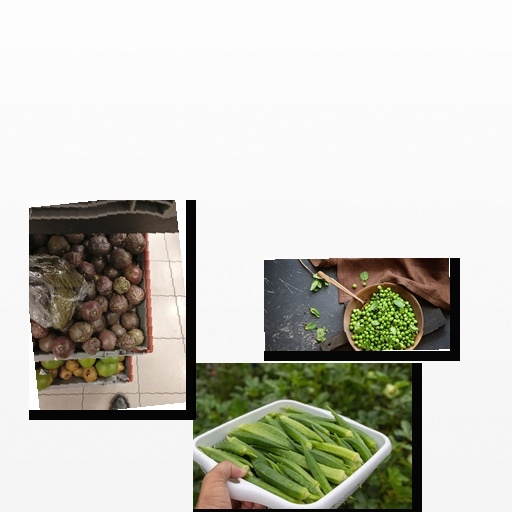
Food items: passion_fruit, peas, okra